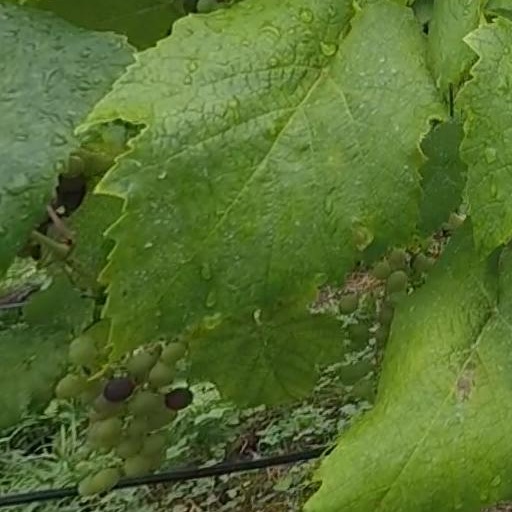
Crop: grape